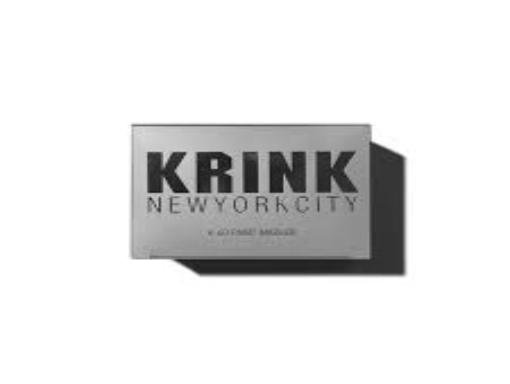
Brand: krink
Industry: Clothes